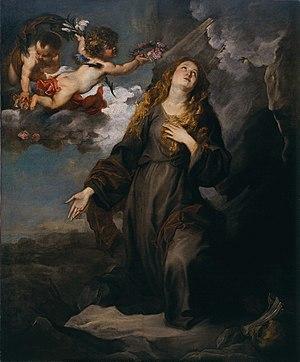
Antoine van Dyck, né Antoon van Dyck le 22 mars 1599 à Anvers et mort le 9 décembre 1641 à Blackfriars, quartier de Londres, est un peintre et graveur baroque flamand, surtout portraitiste, qui a été le principal peintre de cour en Angleterre, après avoir connu un grand succès en Italie et en Flandre.